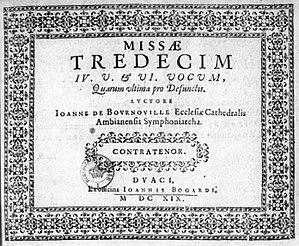
Jean de Bournonville est un compositeur français actif dans le premier tiers du XVIIᵉ siècle, né à Noyon vers 1585 et mort à Paris le 27 mai 1632. Il ne doit pas être confondu avec son fils Valentin de Bournonville, qui a publié des messes au milieu du XVIIᵉ siècle.